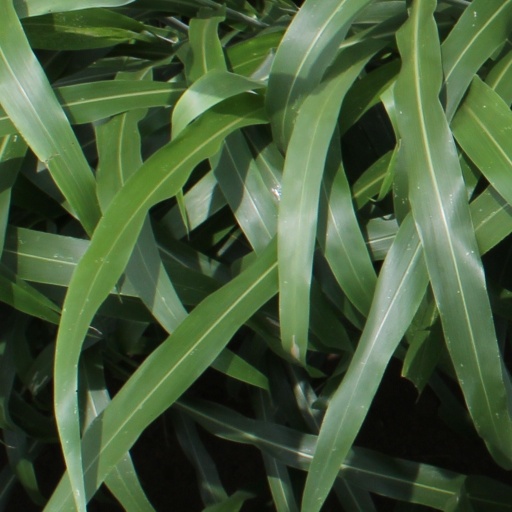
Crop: sorghum